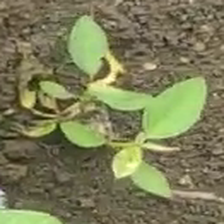
Weed species: Moti_dudhi(Euphorbia_geneculata_L)